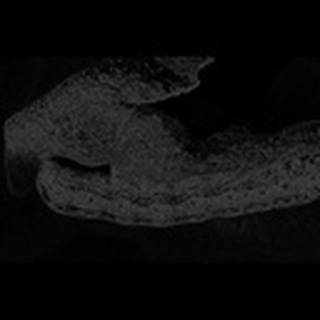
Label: cotton_army_worm